The McKenzie Break

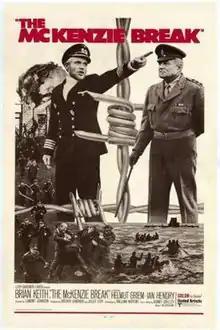

The McKenzie Break (also known as Escape) is a 1970 British war drama film directed by Lamont Johnson and starring Brian Keith, Helmut Griem, Ian Hendry and Jack Watson. It was written by William W. Norton, produced by Arthur Gardner and Jules V. Levy and filmed in DeLuxe Color.